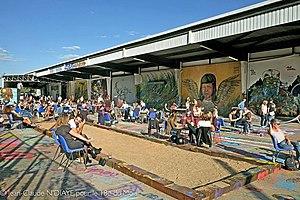
L'Aérosol
L'Aérosol est un lieu de vie, un tiers lieu et musée éphémère portant sur les arts urbains et plus particulièrement la musique, le graffiti et le street-art. Il est situé au 54, rue de l'Évangile à Paris 18ᵉ dans un ancien entrepôt de la Sernam appartenant à la SNCF Immobilier.